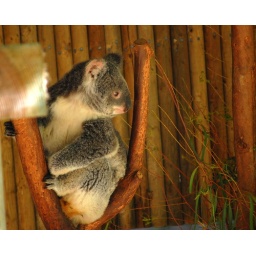
He was checking out the porcupine that was running around the floor of his enclosure.